Turkey Brook

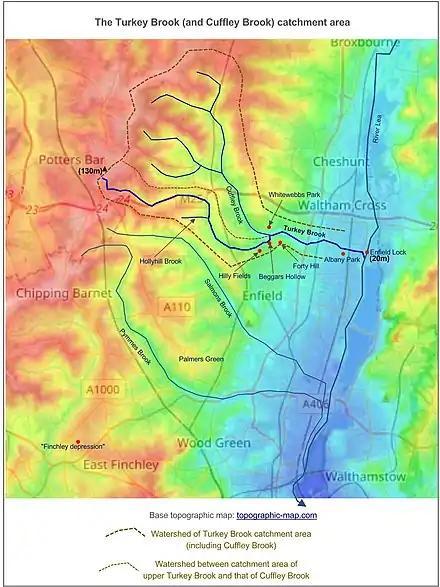
Topographic map of the Turkey Brook catchment area, Hertfordshire and north London

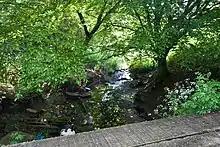
Turkey Brook, a short distance east of its source in Potters Bar (geograph.org.uk).

The main geological formation underlying the Turkey Brook catchment area is Eocene London Clay. In some parts of the higher sections of the catchment area, the London Clay is overlain by "Pebble Gravel" and "Dollis Hill Gravel" (both Quaternary pre-glacial fluvial deposits), and by Quaternary glacial till. Downstream of where Turkey Brook goes under the M25, there are alluvium and sand and gravel deposits on the Turkey Brook valley floor. And east of Forty Hill, the brook crosses extensive Quaternary river terrace deposits laid down by the River Lea.